Apollo 4

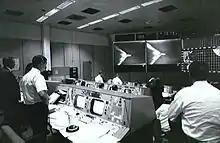
Mission controllers watch Apollo4 climb to orbit.

Apollo 4 was the first flight of a SaturnV. At the time, it was the largest launch vehicle to ever attempt a flight. This mission was the first time NASA used "all-up" testing, requiring that each stage of the launch vehicle work and that the vehicle carry a working spacecraft; a decision that goes back to late 1963. Mueller, the head of the NASA Office of Manned Space Flight at that time, was a systems engineer who previously worked on military missile projects. He had recognized that all-up testing was successfully used to rapidly develop the Air Force's Minuteman ICBM program, and thought it could be used to meet Apollo's schedule. In a 1963 memo he ordered that both the first SaturnIB flight and the first SaturnV flight be uncrewed, that each stage be fully functional, and that each carry a working spacecraft. The second flight of each type of rocket would also be an uncrewed test flight, and the third flight would be crewed. Previously, the way Wernher von Braun's team at the Marshall Space Flight Center tested new rockets was by testing each stage incrementally. The SaturnV would be tested all at once, with all stages live and fully flight-worthy, including an Apollo CSM. This decision dramatically streamlined the program's test flight phase, eliminating four missions, but it required everything to work properly the first time. Apollo program managers had misgivings about all-up testing but agreed to it with some reluctance since incremental component tests would inevitably push the lunar landing mission past the 1970 goal.